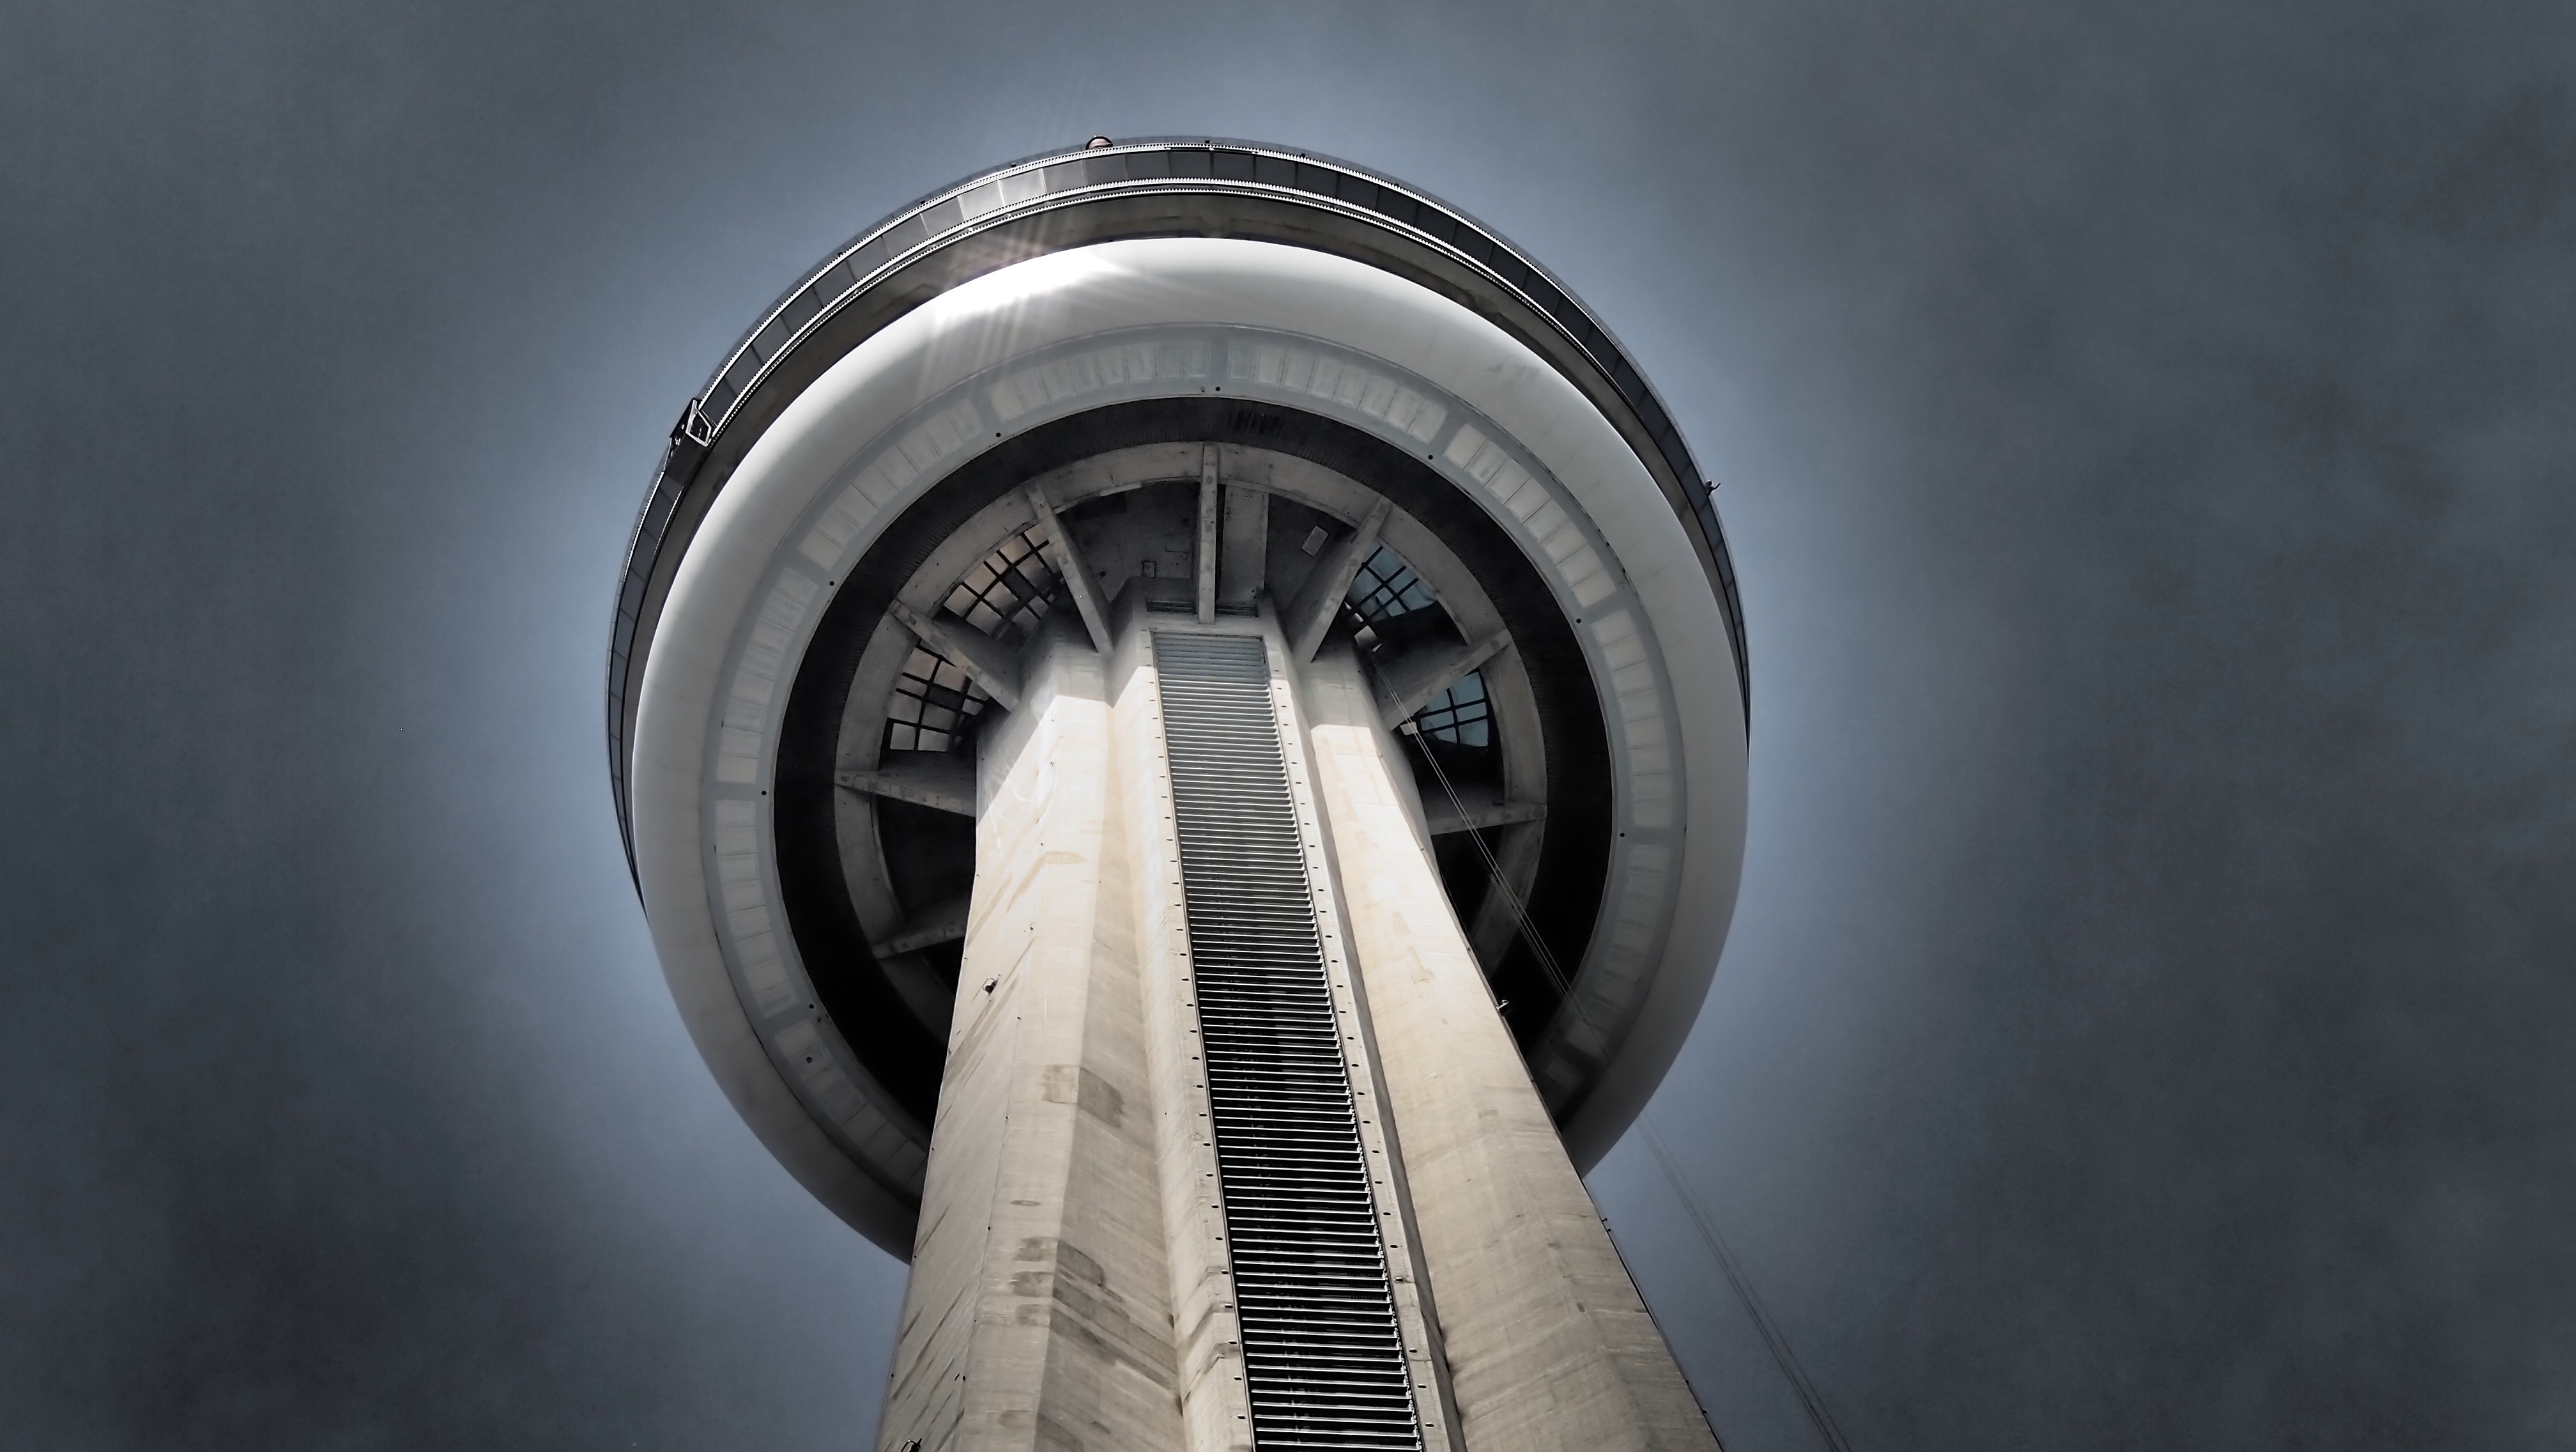
light, white, photography, wheel, reflection, blue, monochrome, close up, canada, toronto, shape, metropolis, atmosphere of earth